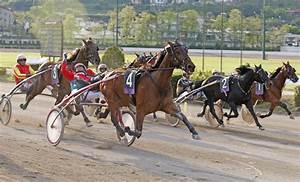
Label: horse